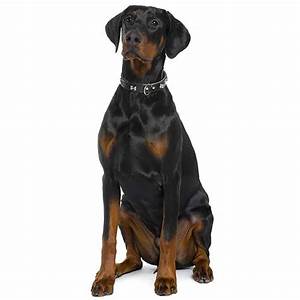
Label: cane